Fiberfab Valkyrie

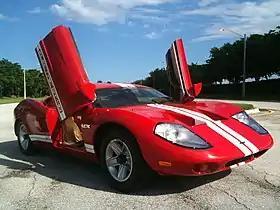
Customized electric Valkyrie

The Valkyrie is a GT sports car introduced in 1966 by the "Fiberfab" company. The Valkyrie's styling was inspired by the lines of the Ford GT40.